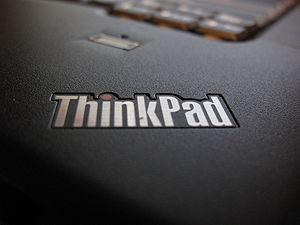
ThinkPad est une gamme d'ordinateurs portables créée par Richard Sapper, à l'origine pour IBM et aujourd'hui commercialisée par Lenovo. Leur design sobre, de couleur noire est inspiré d'une boîte classique de cigares. Celui-ci n'a que peu changé depuis les premiers modèles.